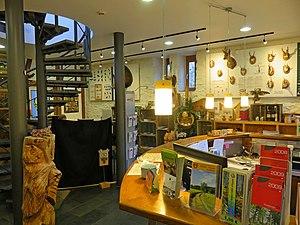
La maison Ternell dans les Hautes Fagnes est une ancienne maison forestière de la commune d'Eupen abritant un musée et une maison de la nature.